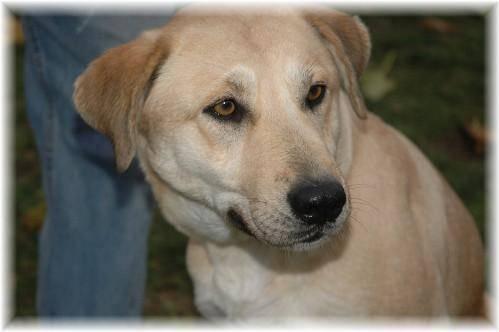
dog